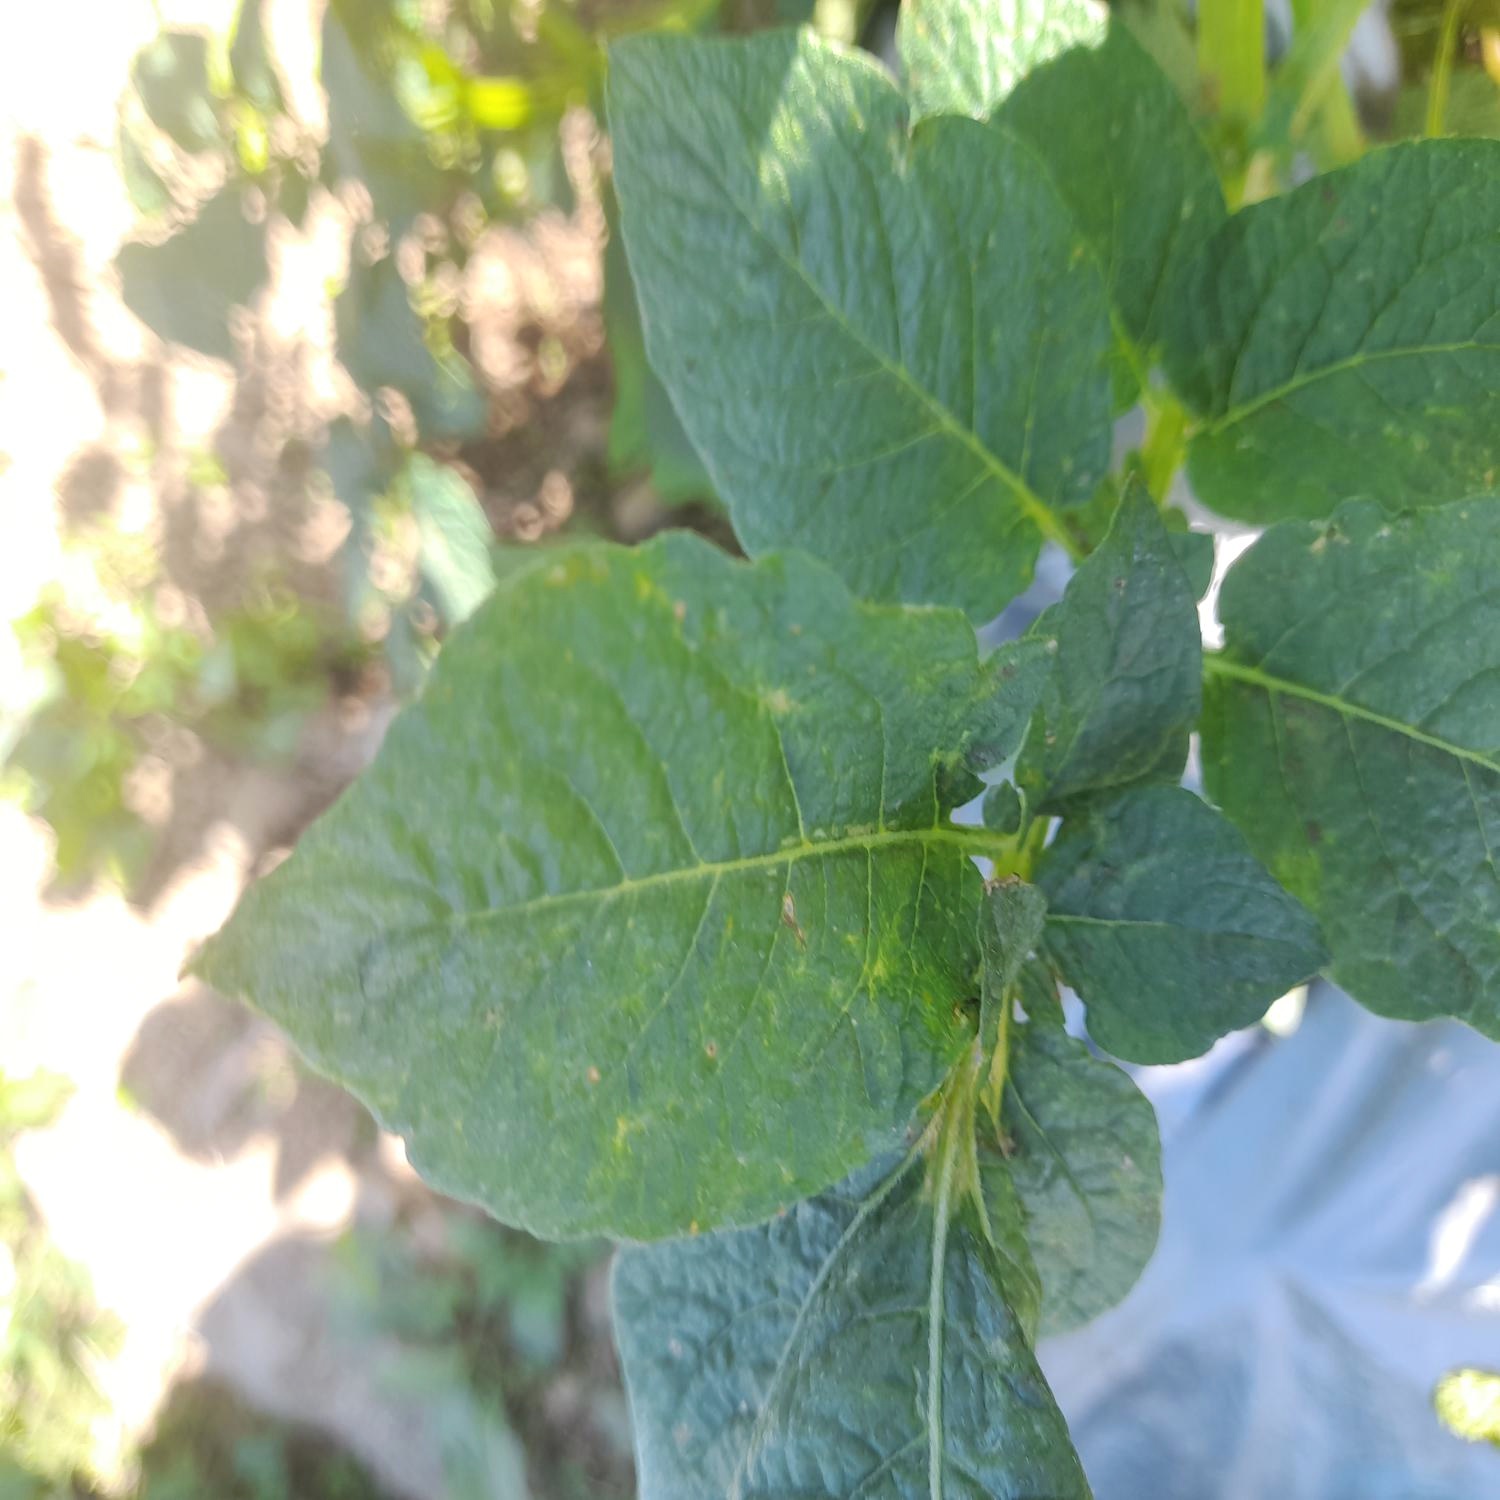
Etiqueta: Virus